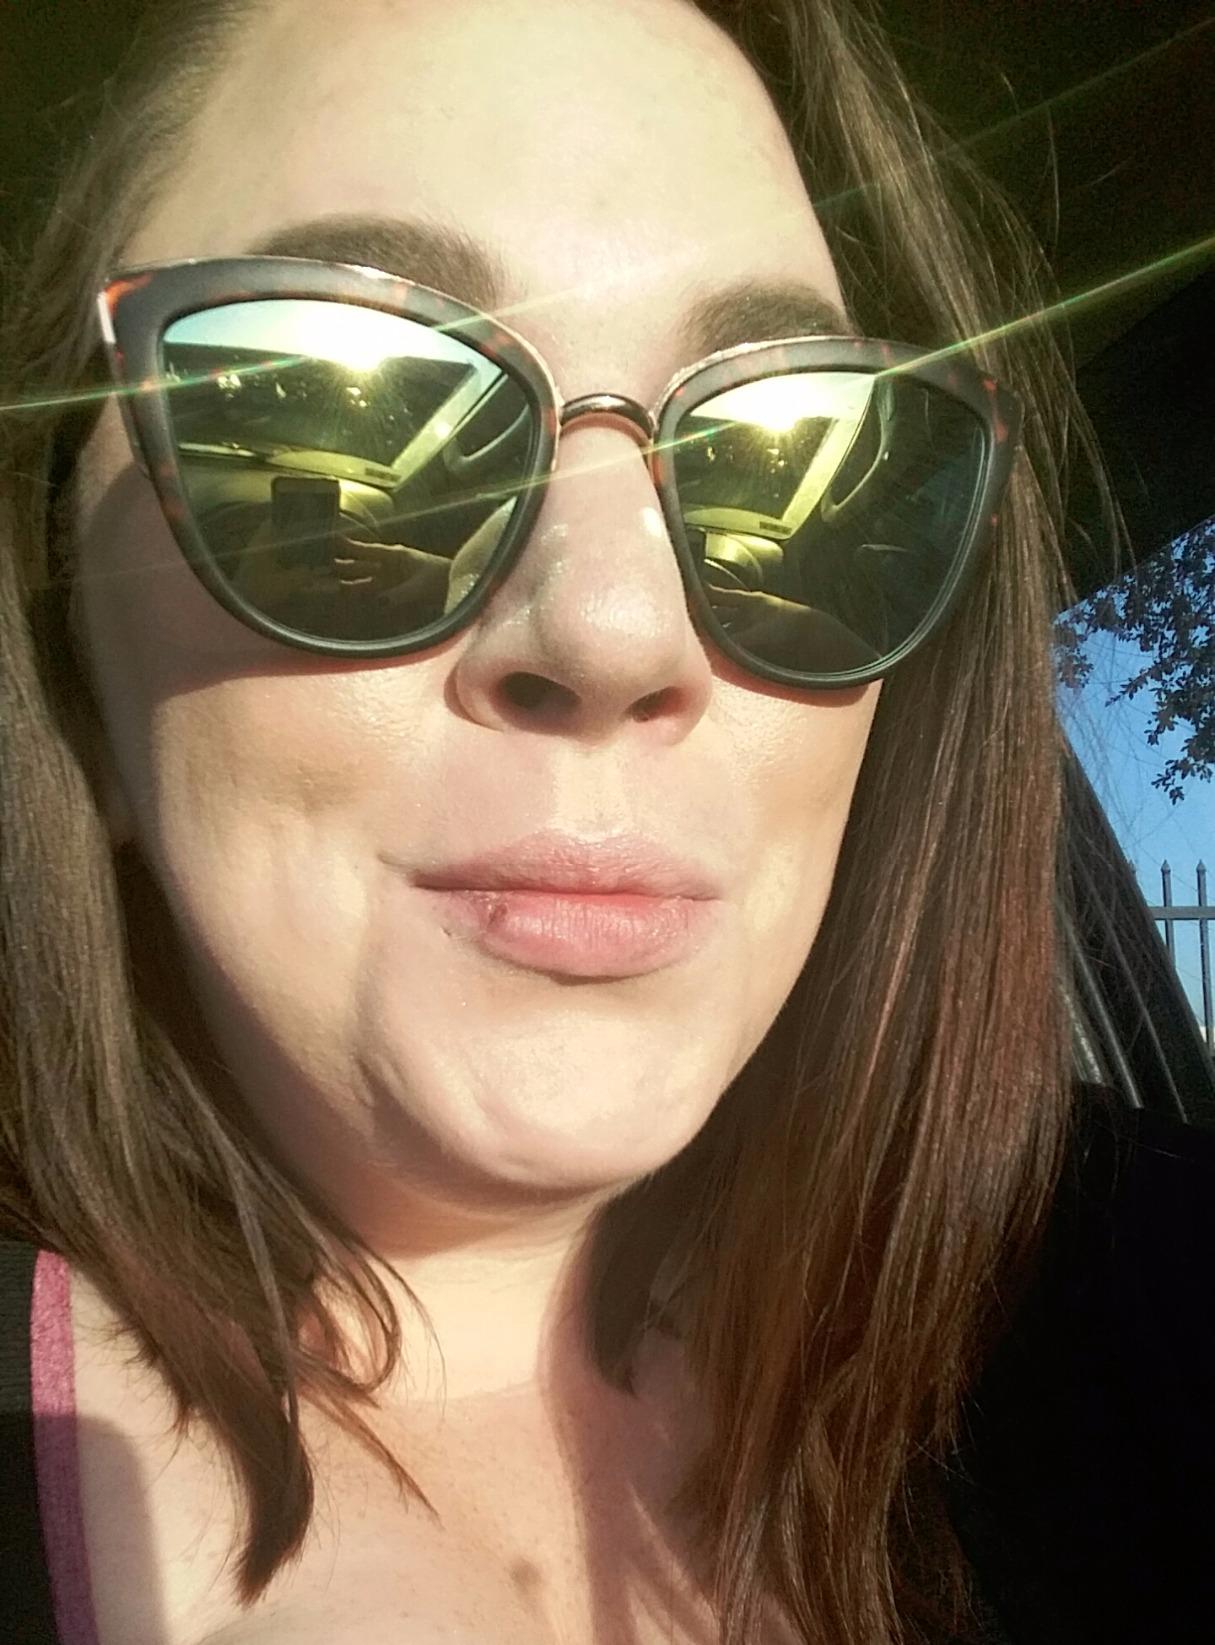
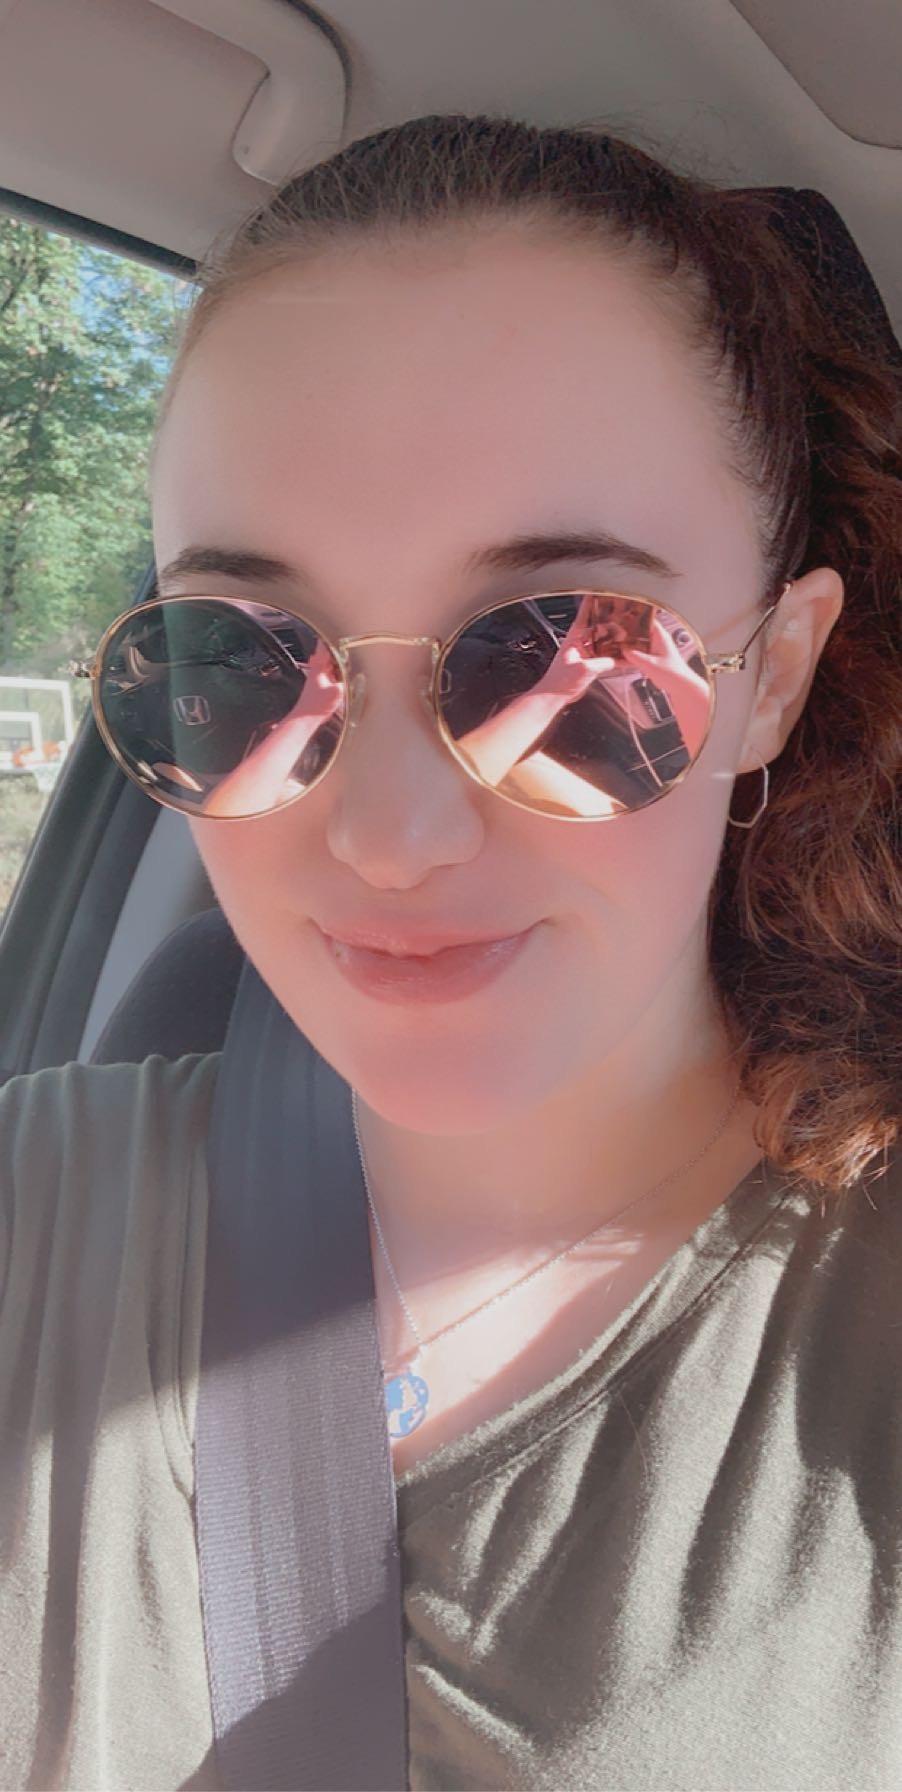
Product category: accessories_sunglasses
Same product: no